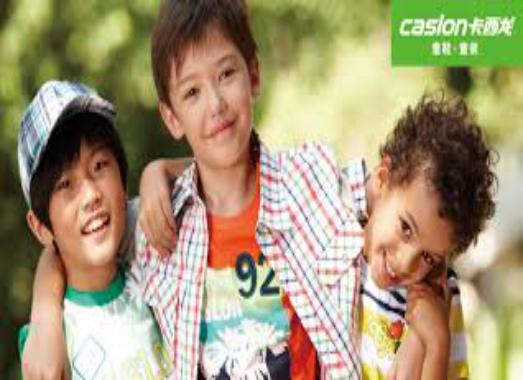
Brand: Caslon
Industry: Clothes